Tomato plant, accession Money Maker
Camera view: vertical (180 deg); turntable rotation: 90 degrees
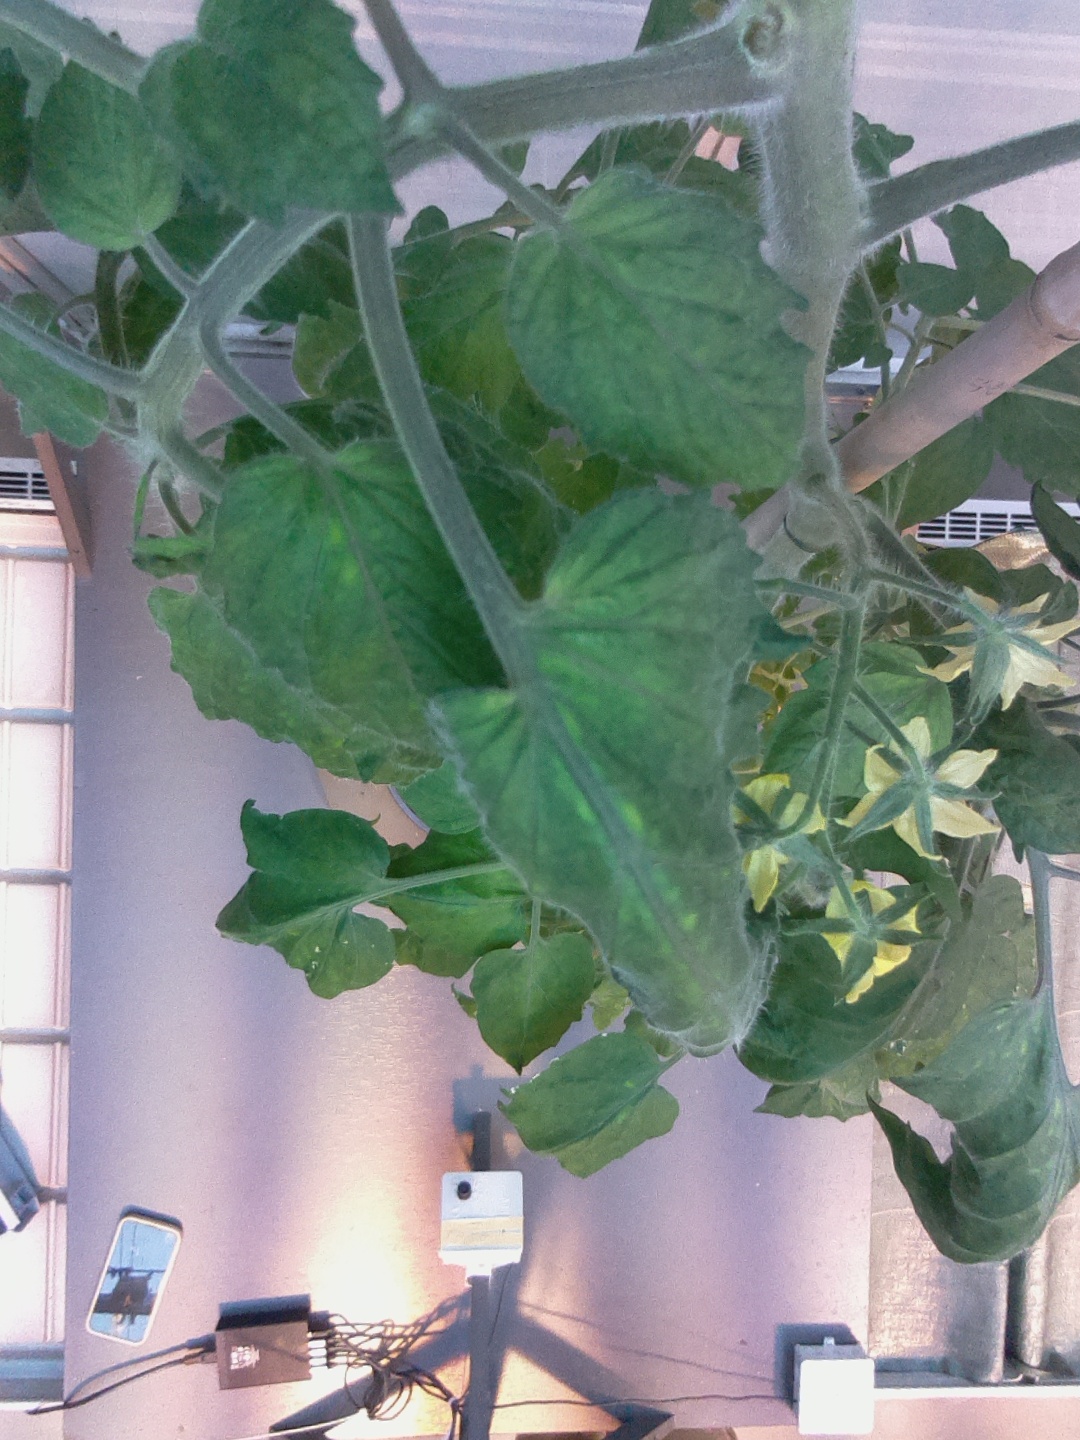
BBCH growth stage 70: Fruits at the main stem or branches visibles